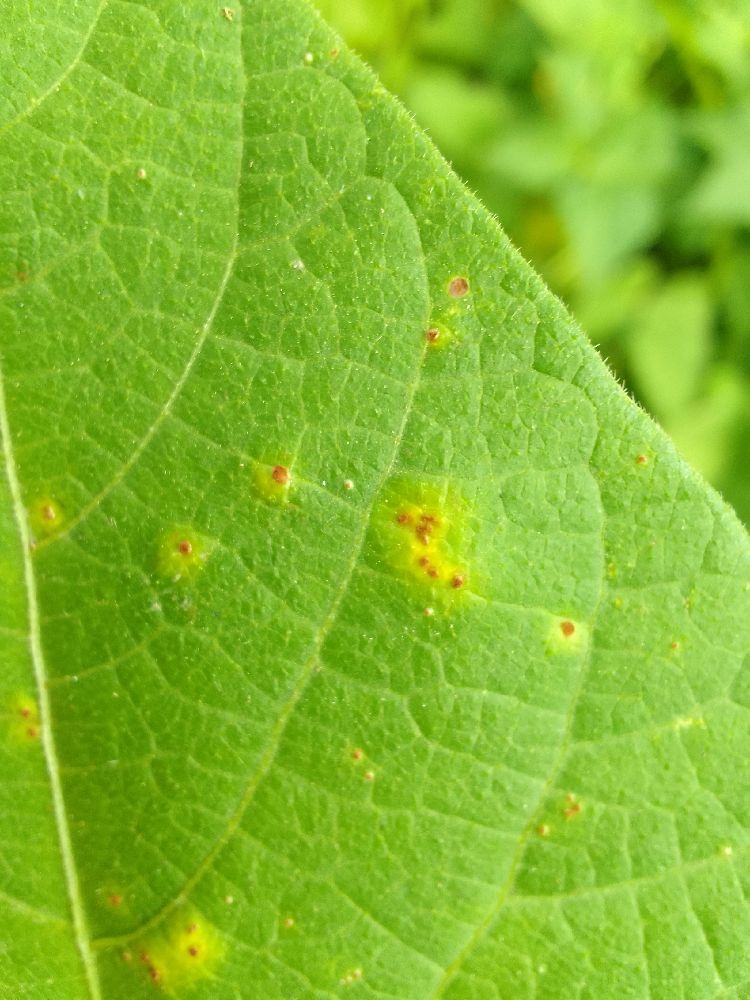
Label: rust